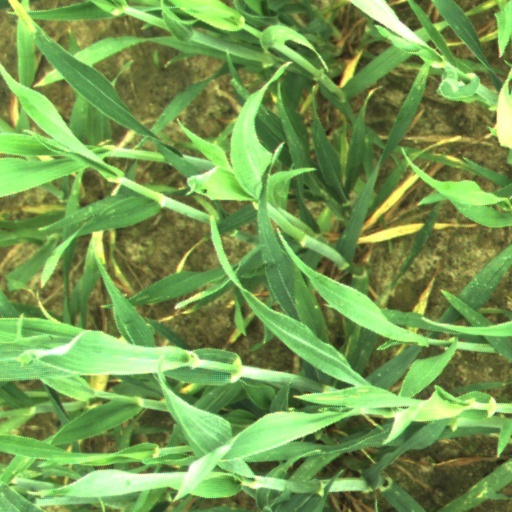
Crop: wheat